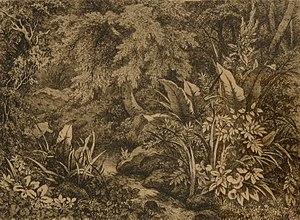
Ruisseau, d'Eugène Stanislas Alexandre Bléry (1805-1886), eau-forte, 1865, Cabinet des estampes et des dessins de Strasbourg.
Eugène Stanislas Alexandre Bléry, né le 3 mars 1805 à Fontainebleau et mort le 7 juin 1887 à son domicile dans le 6ᵉ arrondissement de Paris, est un graveur français. La postérité ne semble retenir de lui que le fait qu'il ait été le maître de Charles Meryon.